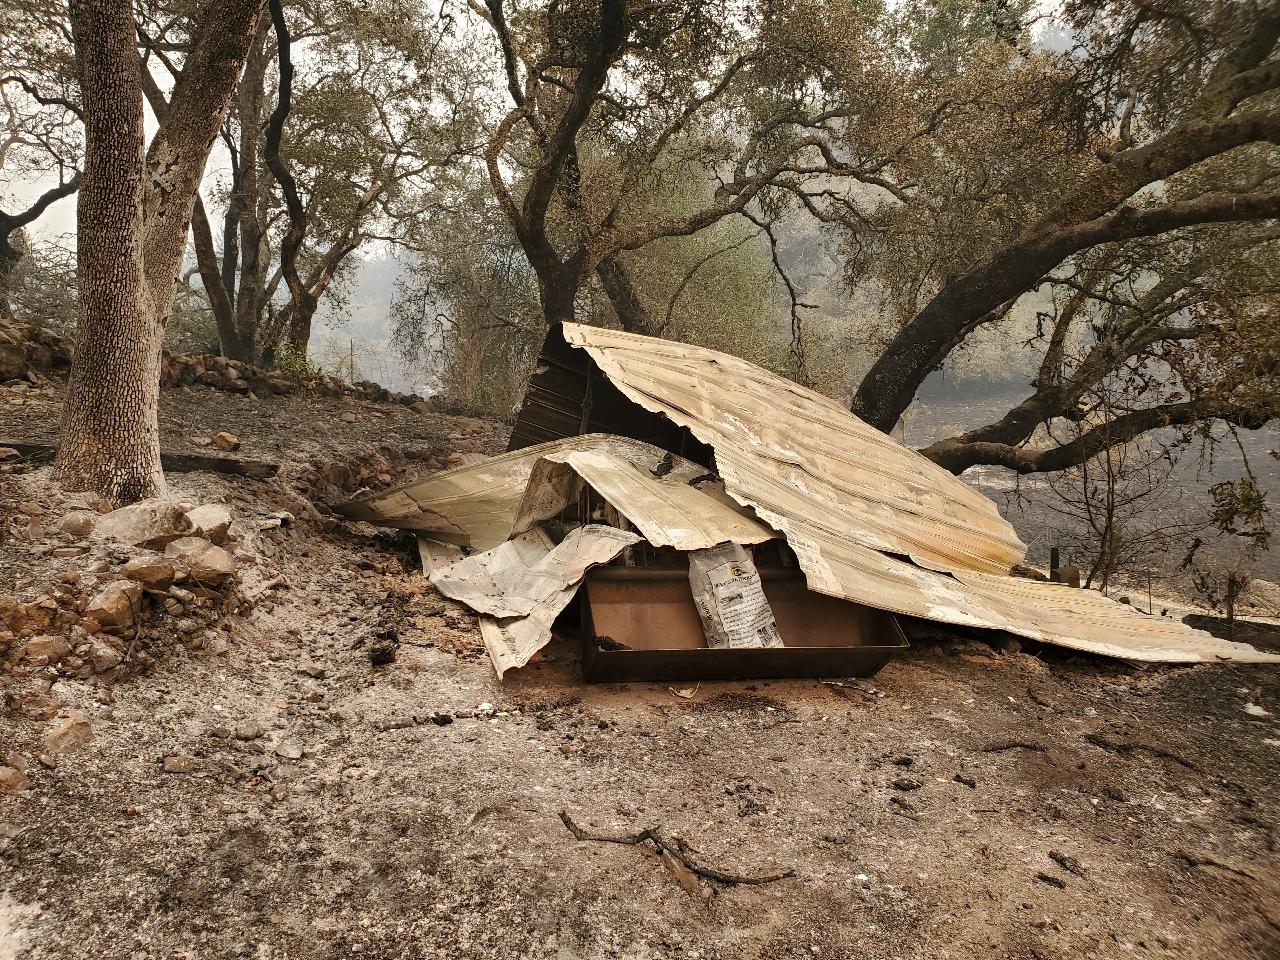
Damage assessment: destroyed